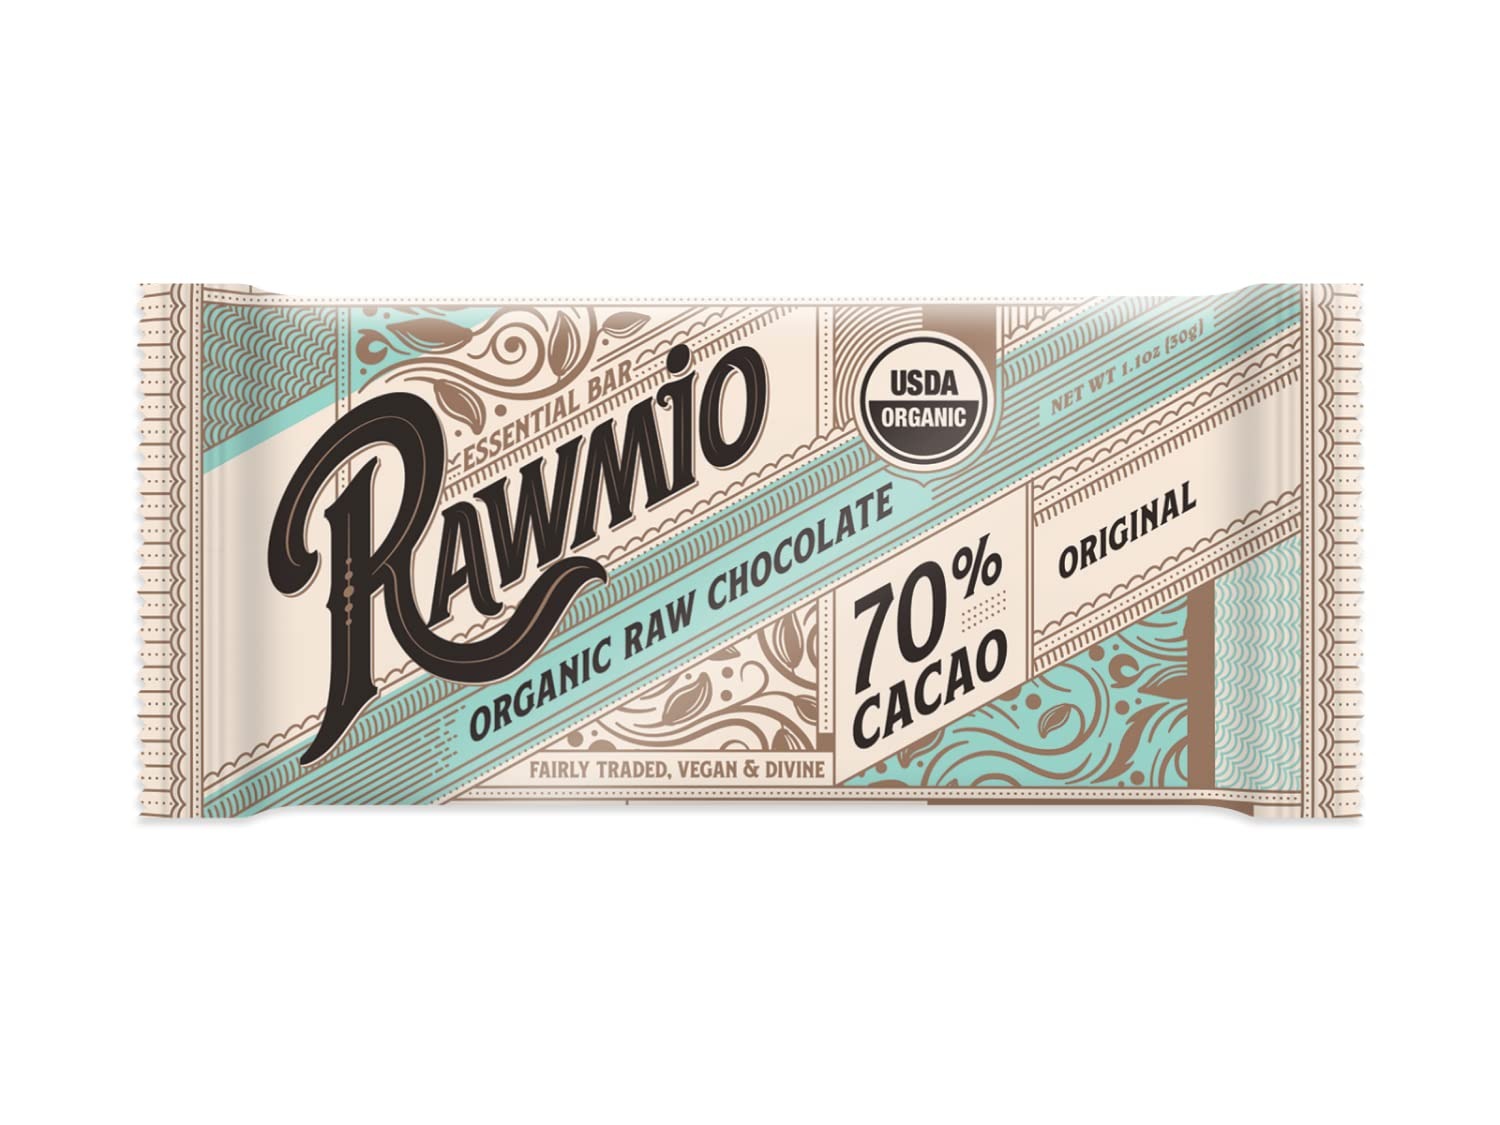
Item Name: Rawmio Essential Dark Chocolate Bar - Organic, Raw, Gluten-Free, 70% Cacao, Pack of 15, 1.1 oz.
Bullet Point 1: Our organic chocolate bar is not only delicious, but also rich in healthy ingredients. The composition includes potassium and protein.
Bullet Point 2: Essential Dark Chocolate Bar is a milkless vegan chocolate bar made with ingredients by Rawmio. It's stone ground, raw, dairy-free, soy-free, flour-free, and gluten-free.
Bullet Point 3: Contains 70% of chocolate. The composition includes: Raw Cacao Nibs, Coconut Sugar, Raw Cacao Butter.
Bullet Point 4: FWe are dedicated to producing fair trade chocolate and ensuring that our farmers are fairly compensated for their products. This commitment allows for sustainable production and improved living conditions. Our company adheres to the principles of fair trade and supports cooperative growth and community development, with the goal of making a positive impact on the livelihoods of those involved in the chocolate-making process.
Bullet Point 5: We employ a low-temperature stone grinding method to produce a silky-smooth texture, maintain essential nutrients and reveal cacao's delicate flavor notes. Dark, rich, intricate, and exceptionally gratifying.
Product Description: Essential Dark Chocolate Bar - 70% Cacao is a premium quality chocolate bar made with the finest cacao nibs from trusted farmers. This bar contains 70 % of organic cacao, providing a rich and intense chocolate flavor that is both bold and smooth. Crafted with care and attention to detail, this vegan dark chocolate bar is a delicious treat perfect for snacking any time of the day. Whether you're looking for a quick snack or a luxurious dessert, Essential Dark Chocolate Bar is an ideal choice. The bar is free from artificial flavors, preservatives, and other additives, making it a healthier alternative to other chocolate bars. It is also gluten-free, soy-free, and dairy-free, making it suitable for people with dietary restrictions. Essential Dark Chocolate Bar - 70% Cacao comes in a convenient size that you can take with you on the go, allowing you to enjoy dark chocolate's rich and intense flavor anytime, anywhere. Treat yourself or someone special to the luxurious taste of Essential Dark Chocolate Bar - 70% Cacao. This organic chocolate bar will impress even the most tempted chocolate connoisseur. Try it today and discover high-quality dark chocolate's rich and bold flavor!
Value: 16.5
Unit: Ounce

Price: 7.59